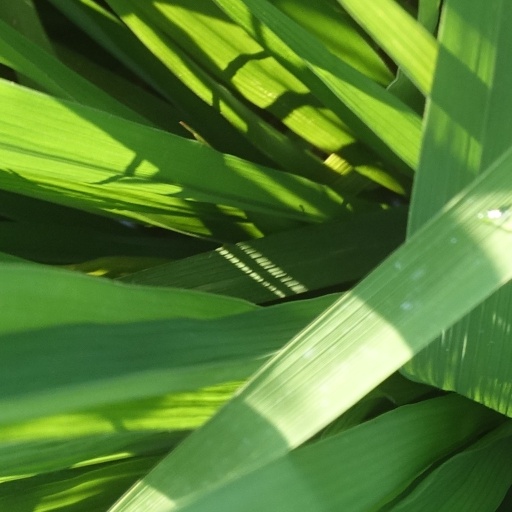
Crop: rice